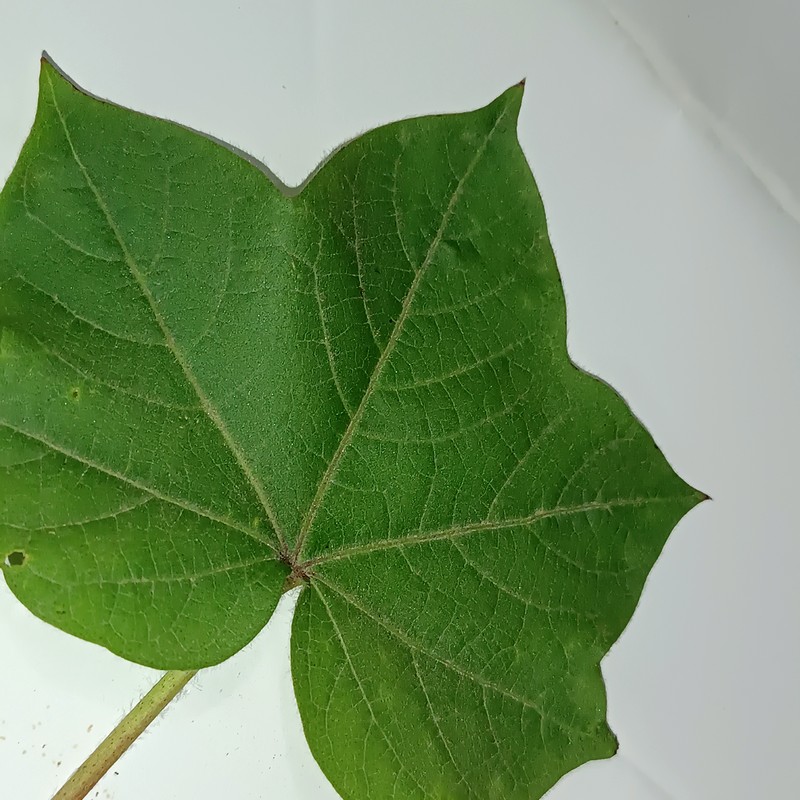
Label: Healthy Leaf